Innsbruck Cathedral

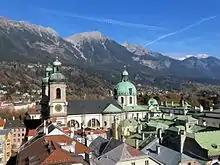
Innsbruck Cathedral and the Karwendel Alps

Innsbruck Cathedral, with its two bell towers and impressive dome, creates a dominant profile over the Altstadt (Old Town) skyline amidst the many green copper roofs. The stunning backdrop of the Karwendel Alps adds a dramatic effect.